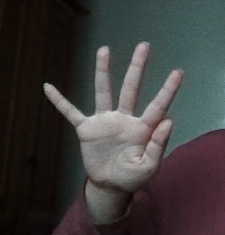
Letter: sheen